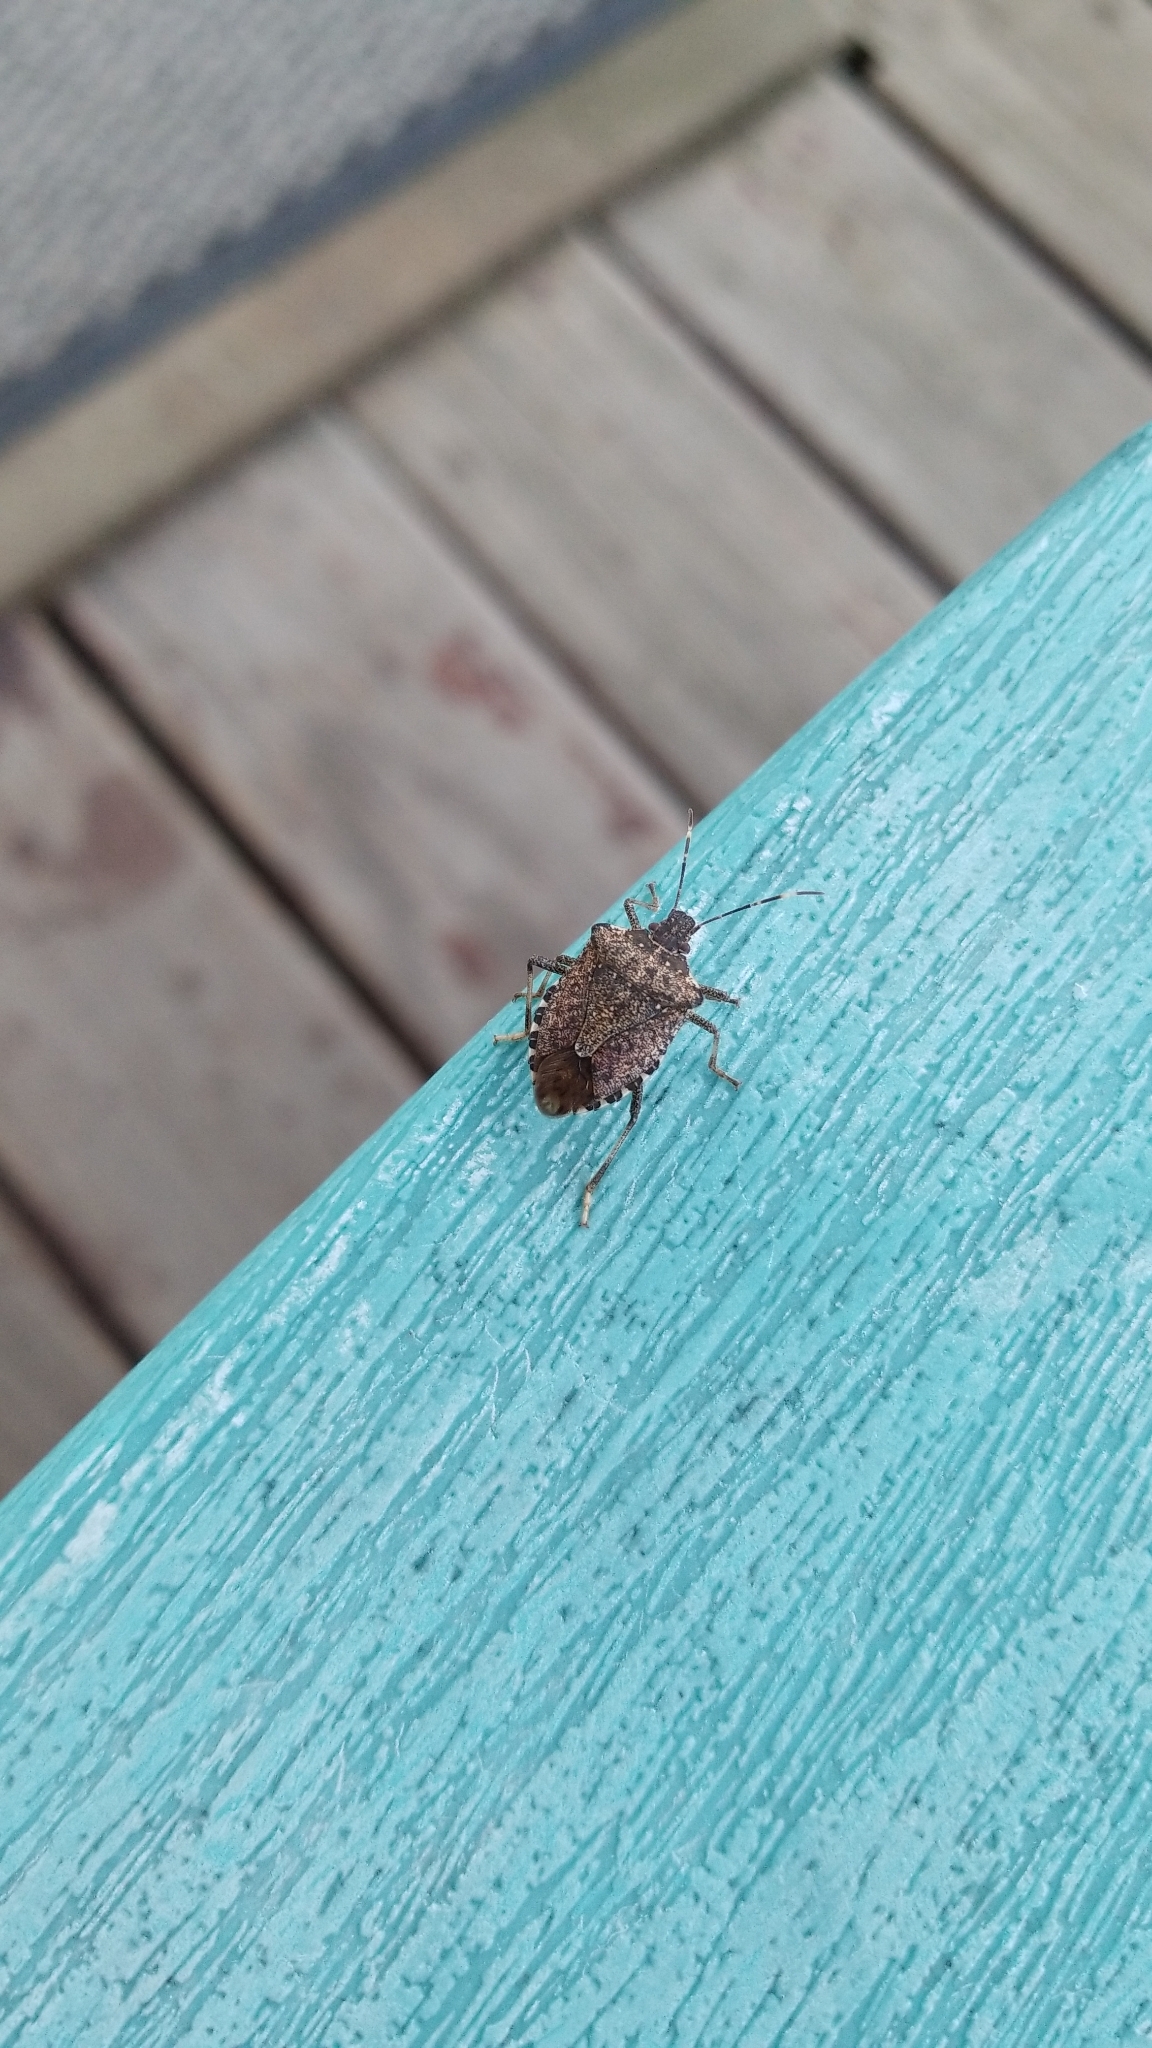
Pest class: stink_bug